Curt Herrmann

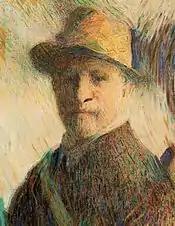
Self-portrait (1919)

He was born in Merseburg, in the Prussian Province of Saxony (now Saxony-Anhalt). His father was an insurance executive. When Hermann was sixteen, his family moved to Berlin. Three years later, he left school without graduating and found a position in the studios of Carl Steffeck. Although he was primarily interested in painting portraits, he also spent some time with the history painter Wilhelm von Lindenschmit at the Academy of Fine Arts, Munich. In 1885, he set up as a portrait painter in Munich and befriended the art critic Richard Muther.